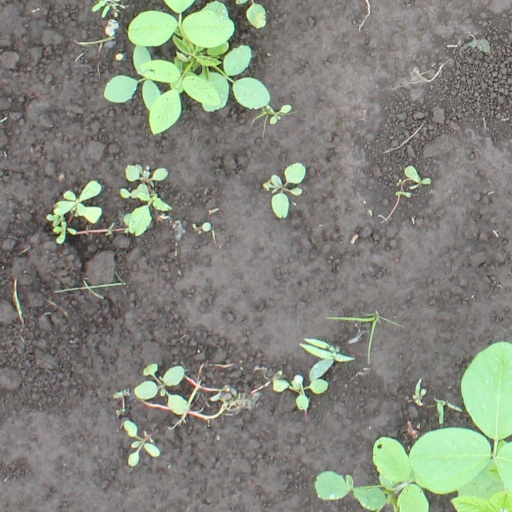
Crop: soybean